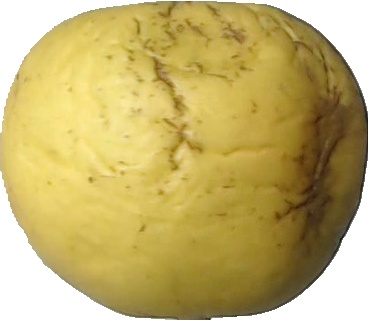
Label: apple_golden_1